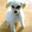
Label: dog